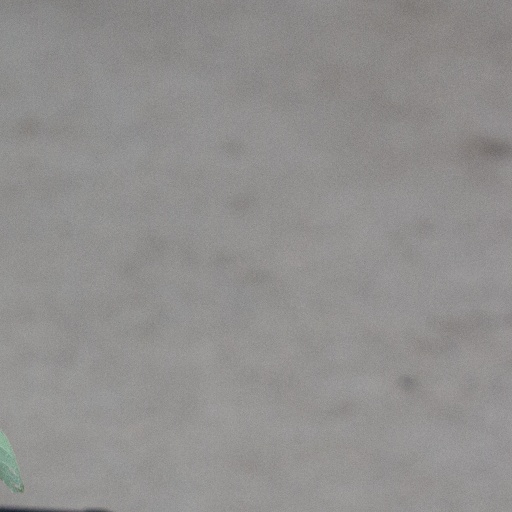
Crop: soybean